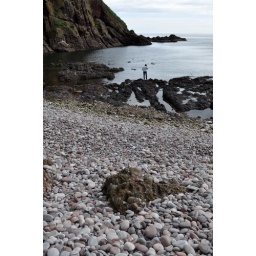
Mark standing out on rocks on the beach below Dunnottar Castle.